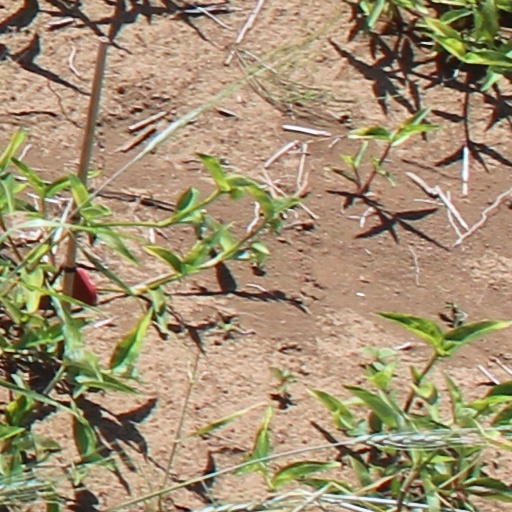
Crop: wheat